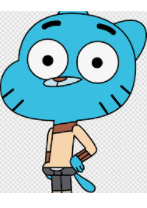
Portrait style: Cartoon Portrait